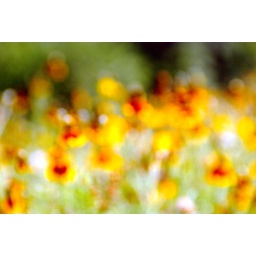
Mexican hat and lemon beebalm flowers in a sea of bokeh. on the side of a hill.